Cornwallis in India

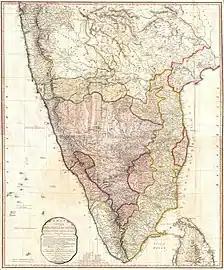
1794 Map showing "The Territories ceded by Tipu Sultan to the Different Powers"

Cornwallis departed Velhout, near Madras, on 5 February, reaching Vellore on 11 February. After several days of rest, the army set out with the apparent intention of crossing the Eastern Ghats directly west of Vellore. However, this was a feint, and Cornwallis turned the army north and instead crossed the mountains at Muglee. Tipu, who had taken steps to defend the more southerly passes, had not defended this one, and the army met no resistance. In fact, it met no significant resistance until it neared Bangalore, one of the strongest fortresses in eastern Mysore. On 5 March, Colonel John Floyd, leader of the British cavalry, was lured into a trap set by Tipu that cost the army 70 men and 250 valuable horses. Cornwallis brushed off the loss and proceeded to besiege Bangalore. On 7 March the city's walls were breached, and the city was stormed through the opening, sending its defenders scurrying. Cornwallis gained control of the whole city except its fortress, which was stormed on the night of 21 March after its walls were breached. Tipu, from his camps outside the city, offered only weak resistance, ineffectually attempting to impede the siegeworks and assist the besieged fortress during the final assault.